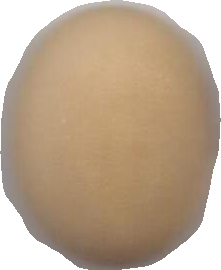
Variety: Anjasmoro